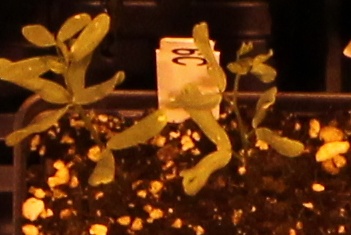
Label: Lentil